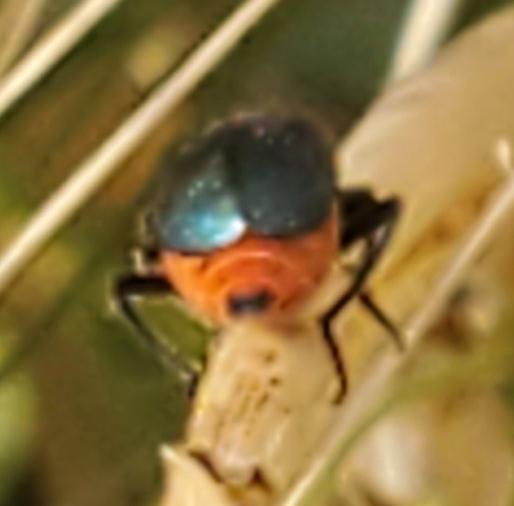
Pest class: predators